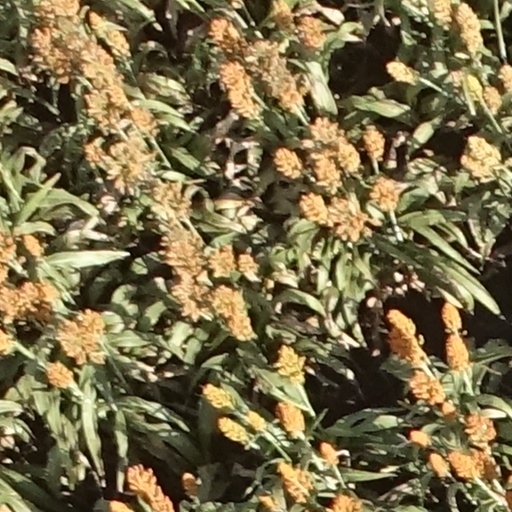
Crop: sorghum